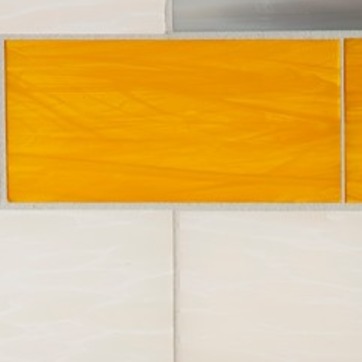
Material: tile